Langoat

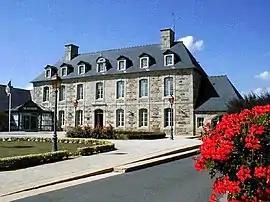
Langoat Town hall

Langoat is a commune in the Côtes-d'Armor department of Brittany in northwestern France.